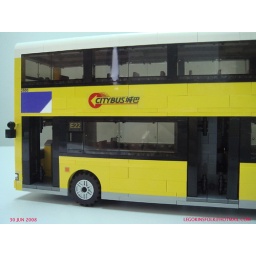
Hong Kong Citybus Man 24.350 bus built by LEGO - front & rear doors